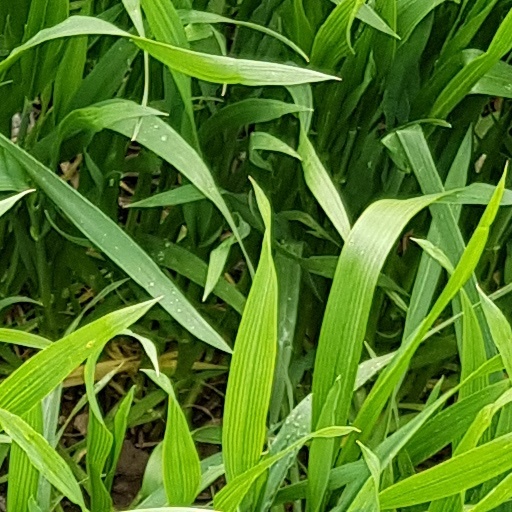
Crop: wheat